Chinatown, Vancouver

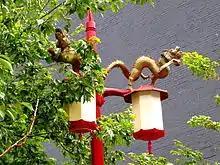
Chinese themed street-light in Chinatown

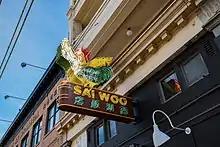
Reconstructed Sai Woo sign

In 1979, the Chinatown Historic Area Planning Committee sponsored a streetscape improvement program to add various Chinese-style elements to the area, such as specially paved sidewalks and red dragon streetlamps that demarcated the area's borders while emphasizing it as a destination for heritage tourism. Starting with its designation by the province as a historic area in 1971 and subsequent economic shifts, Chinatown shifted from a central business district to playing a largely cultural role. Murality, a local non-profit, is installing a mural on East Pender Street with the aim of bringing colour and vitality to the neighbourhood.